Rail transport in Singapore

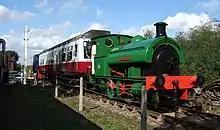
Hawthorn Leslie 0-4-0ST 3865 "Singapore"

Meanwhile, tramways were experiencing a construction boom across many urban areas following improvements for electric tramways by Frank J. Sprague in 1888. With high hopes of exporting the electric tram beyond domestic markets, Singapore Tramways Ltd was established in 1901 to build an electric tramway for Singapore. The Tramways Ordinance of 1902 was subsequently enacted, granting rights to the company to build and run a tramway in Singapore.